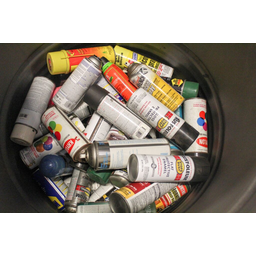
Label: metal